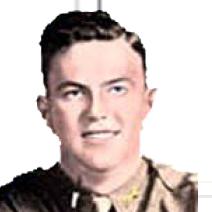
Age: 26